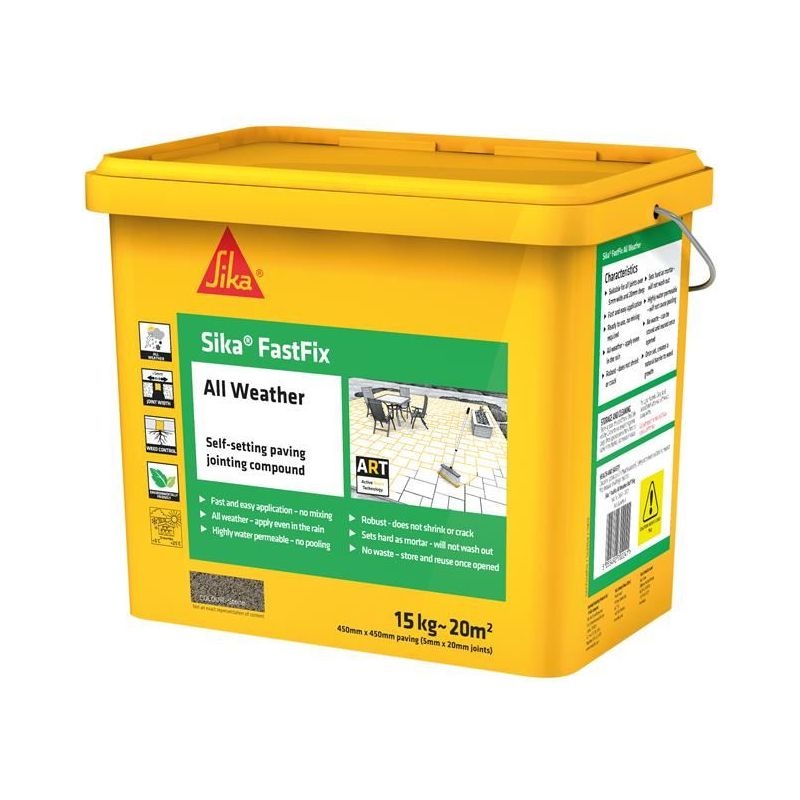
Everbuild Sika Sika® FastFix All Weather Stone 15kg
Sika® FastFix All Weather is a self-setting paving jointing compound that provides perfect pointing on paving, paths and patios. It has a unique formula that contains Active Resin Technology for advanced durability. It is ready to use with no mixing required, easy to apply in all weather conditions (even in the rain) and won’t shrink or crack over time. Suitable for use on all joints from just 20mm deep, FastFix can be used for a range of applications including footpaths, stone setts, cobbles and Indian sandstone paving slabs, and once opened can be stored in water and reused to reduce waste. 1 x Everbuild Sika® FastFix All Weather, Stone 15kg
Brand: EVERBUILD SIKA
Category: Hardware > Building Consumables > Masonry Consumables > Cement, Mortar & Concrete Mixes > Mortar Mixes